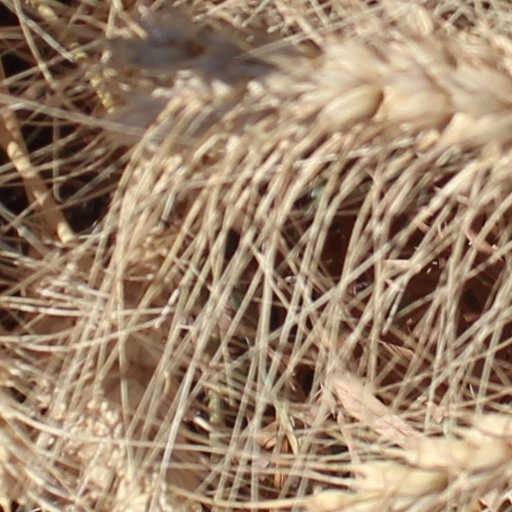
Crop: wheat